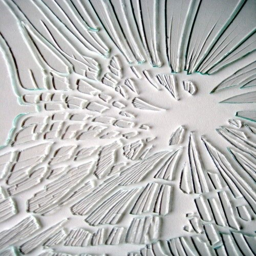
imagine using an opal or streaky glass and then placing it over black opal .